Adagio (acrobatics)

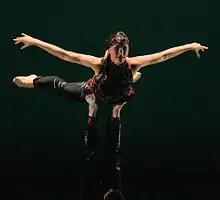
Adagio swan, performed by an acro dance duo

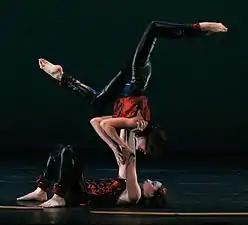
Adagio stag shoulder stand

Adagio is the performance of partner acrobalance poses and associated movements that involve stationary balances by a pair of performers. It is performed in professional circus, in various dance disciplines including acro dance and ballet, in pair skating, and as a hobby in university circus groups.